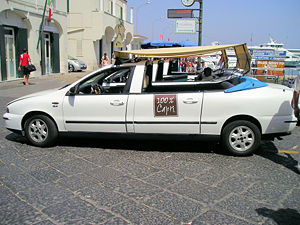
Fiat Marea / Specialopbygninger
Fiat Marea som taxi på Capri
Fiat Marea var en på Bravo baseret lille mellemklassebil fra Fiat Automobiles, som var i produktion mellem sensommeren 1996 og slutningen af 2002.